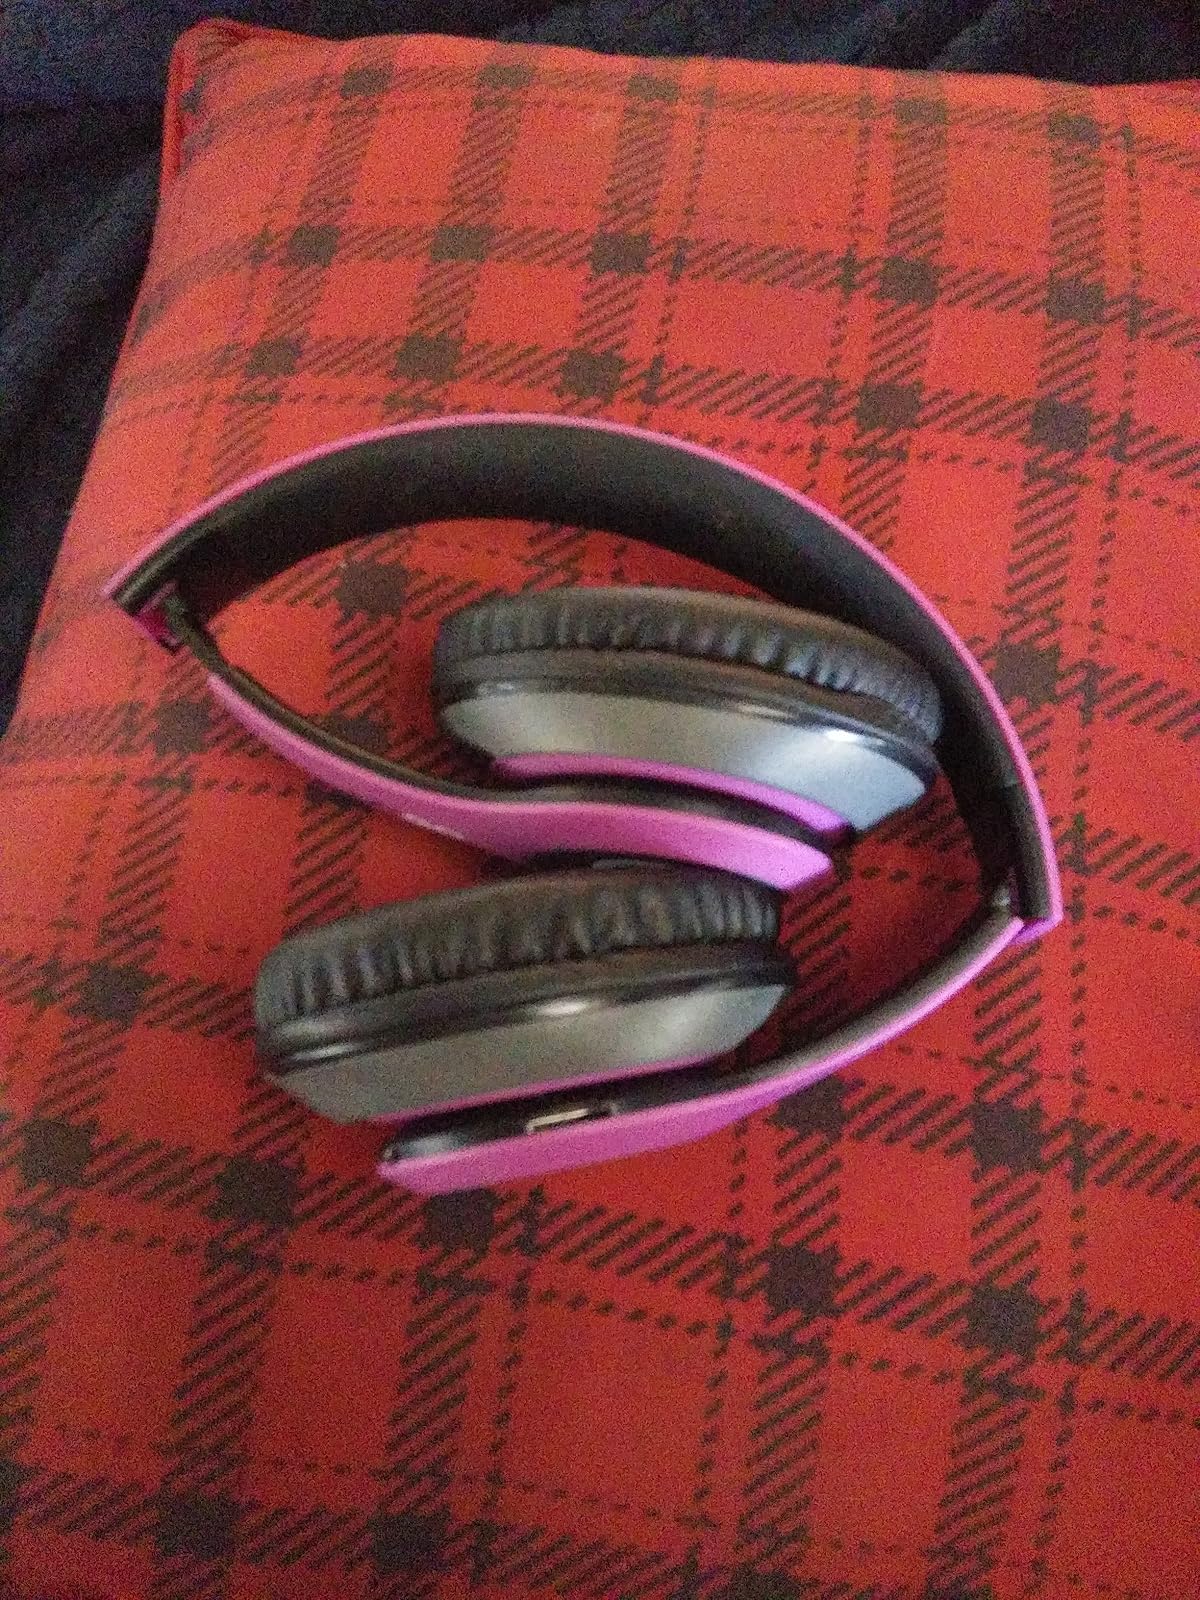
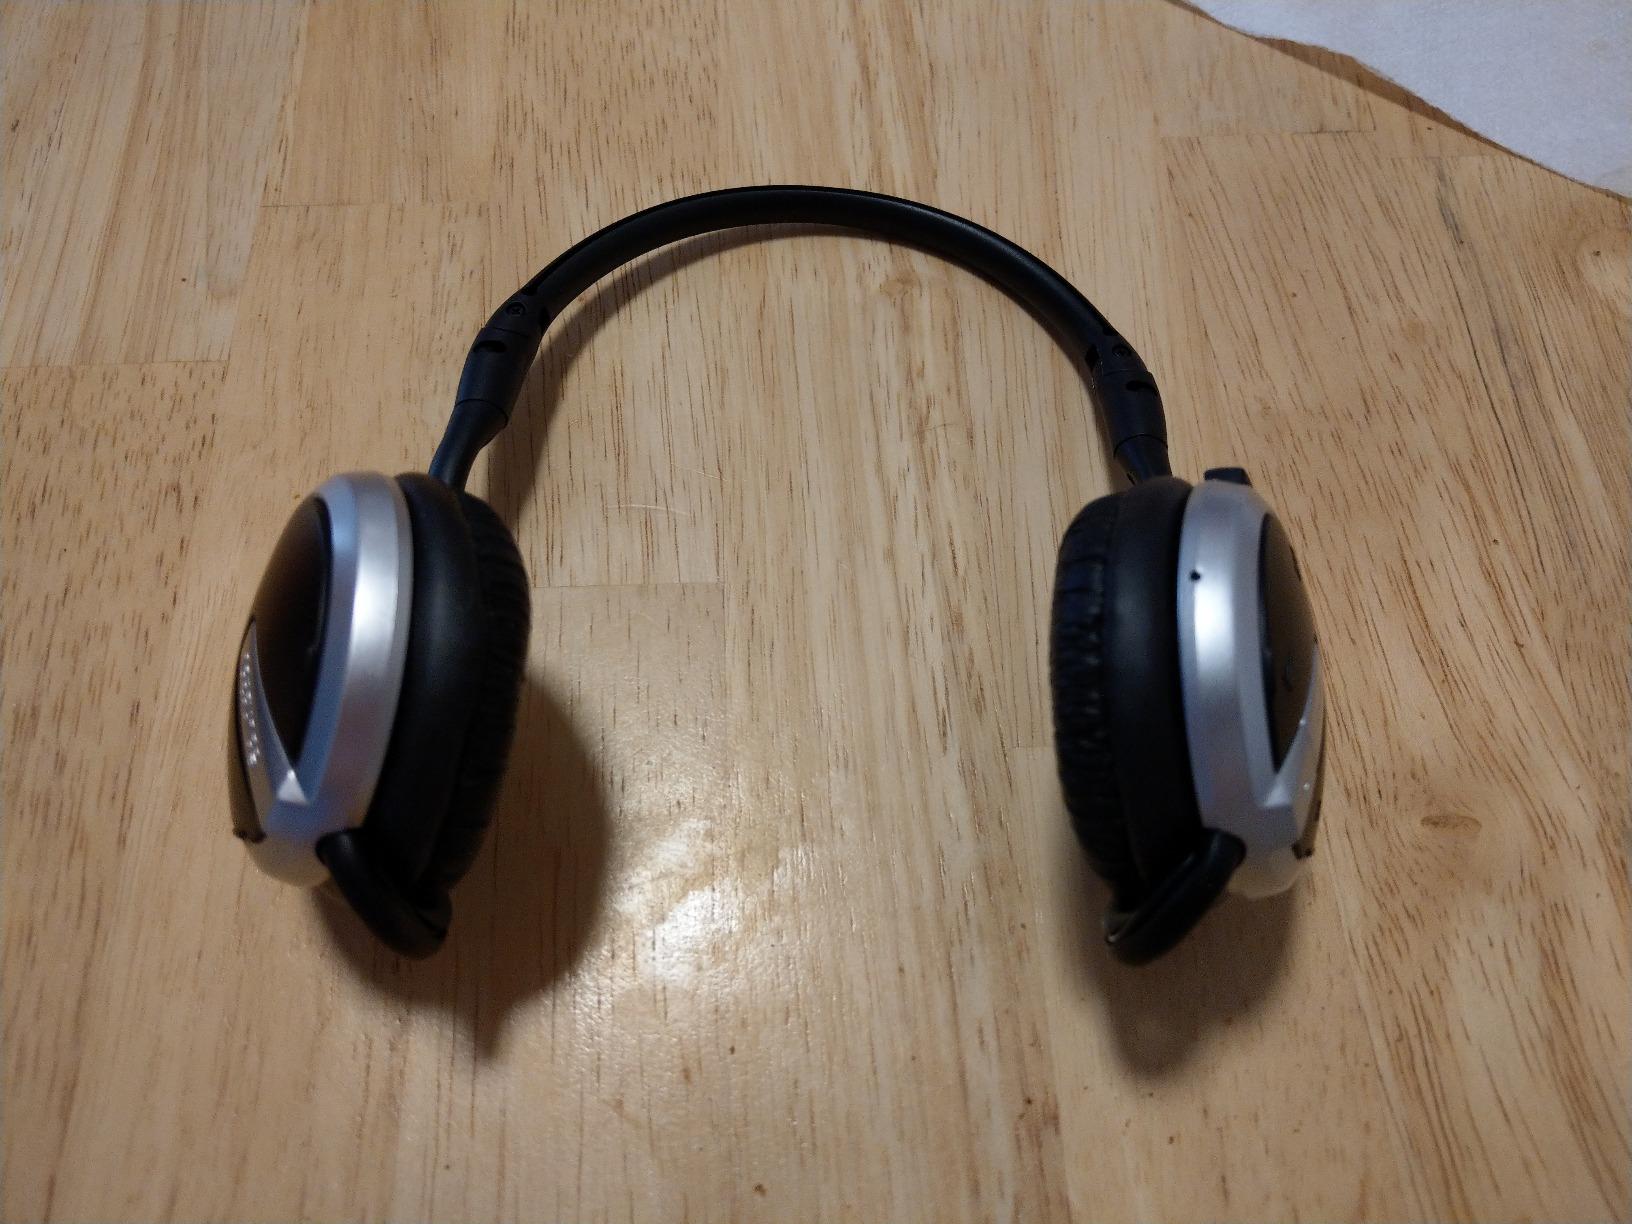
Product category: headphones
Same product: no